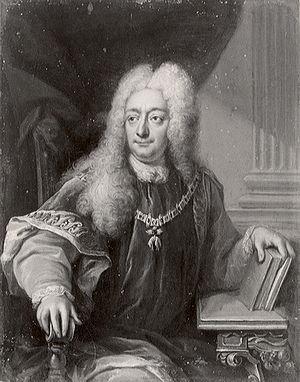
Carlo Archinto, comte de Tainate était un noble italien de la fin de XVIIᵉ et du début du XVIIIᵉ siècle, épris de culture, qui fut un mécène à travers les institutions culturelles qu'il fonda, pour soutenir soutint les sciences et les beaux-arts.